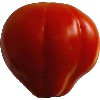
Label: Tomato 1